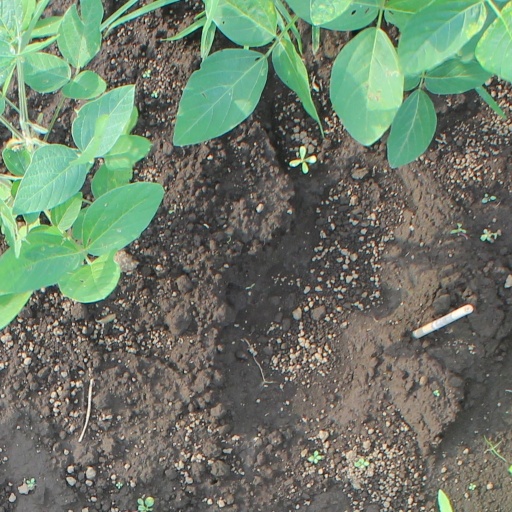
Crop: soybean